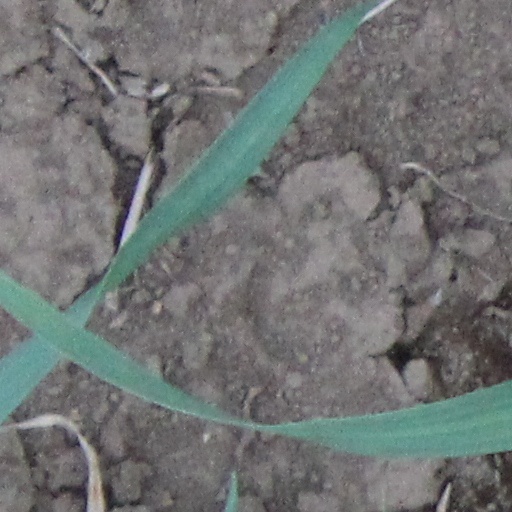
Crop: wheat